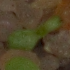
Label: scentless_mayweed